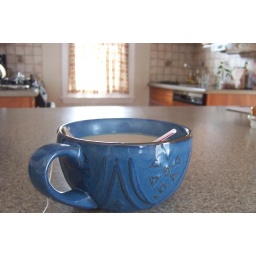
a cup of tea... in our old kitchen (next door)